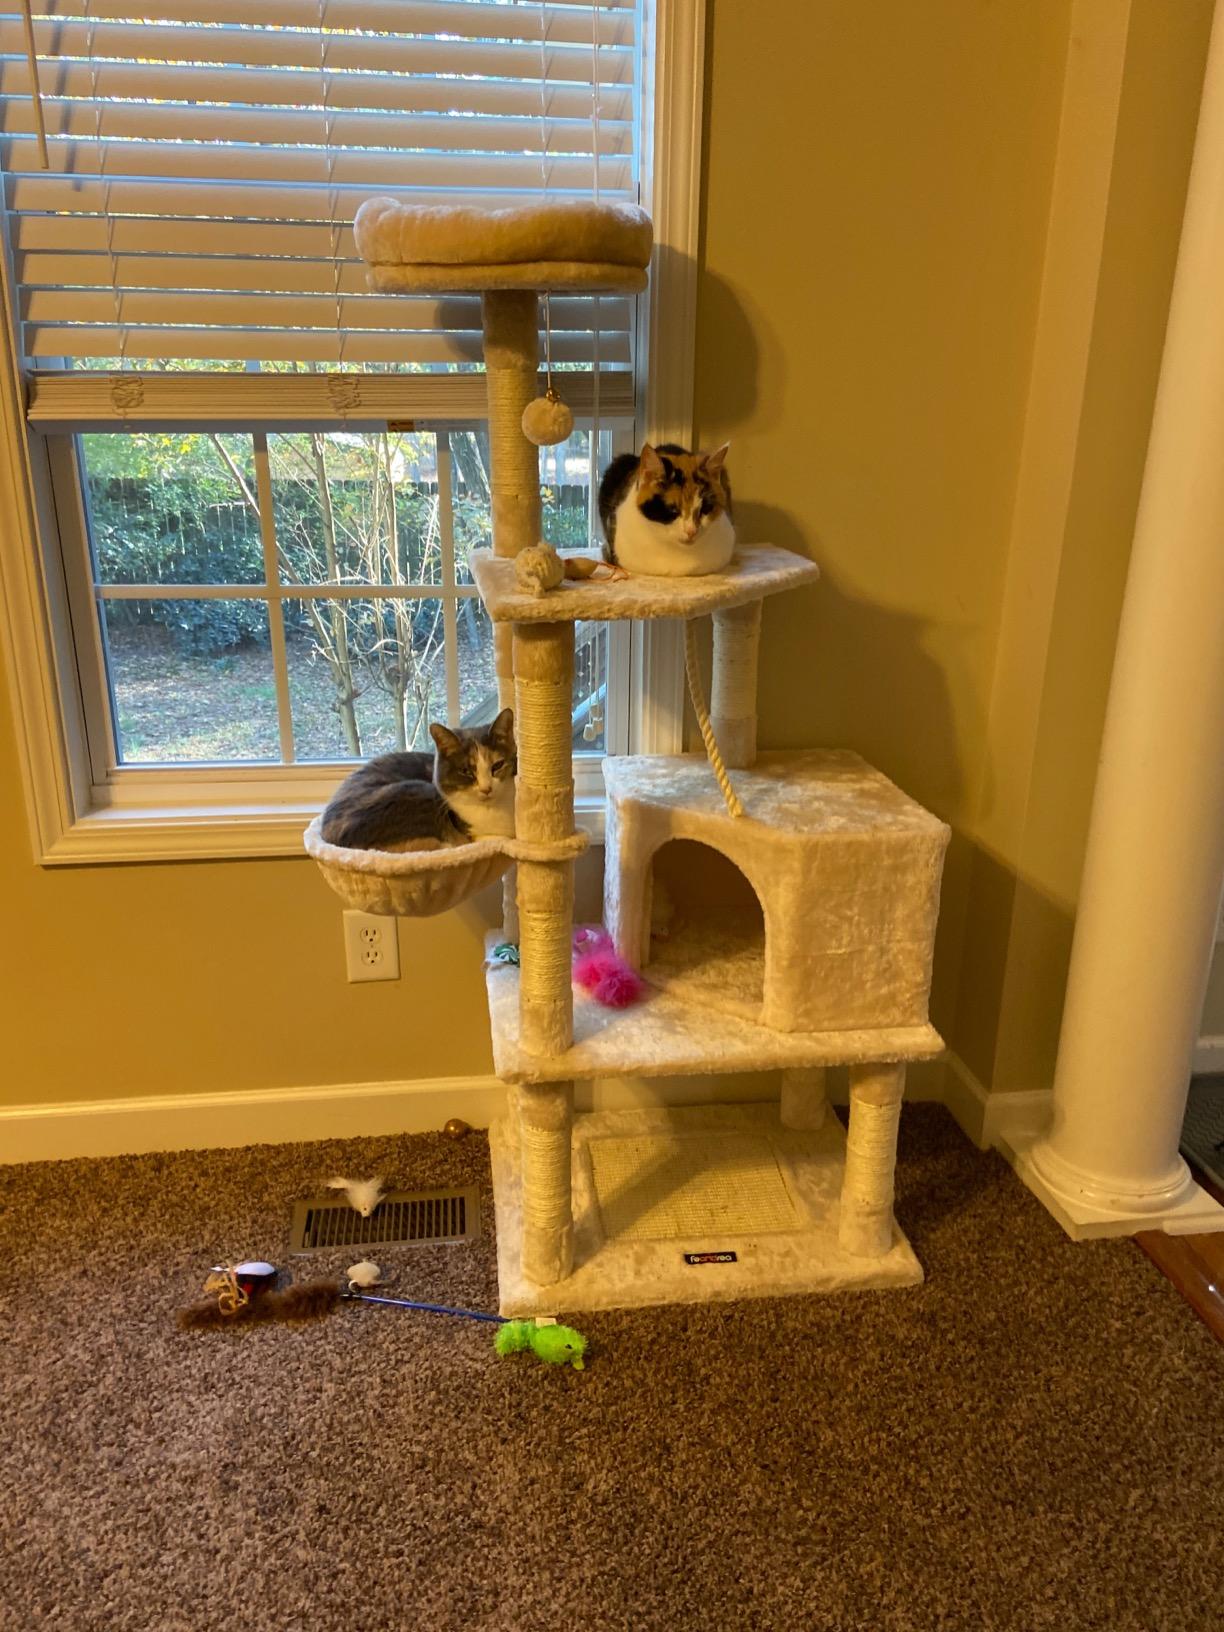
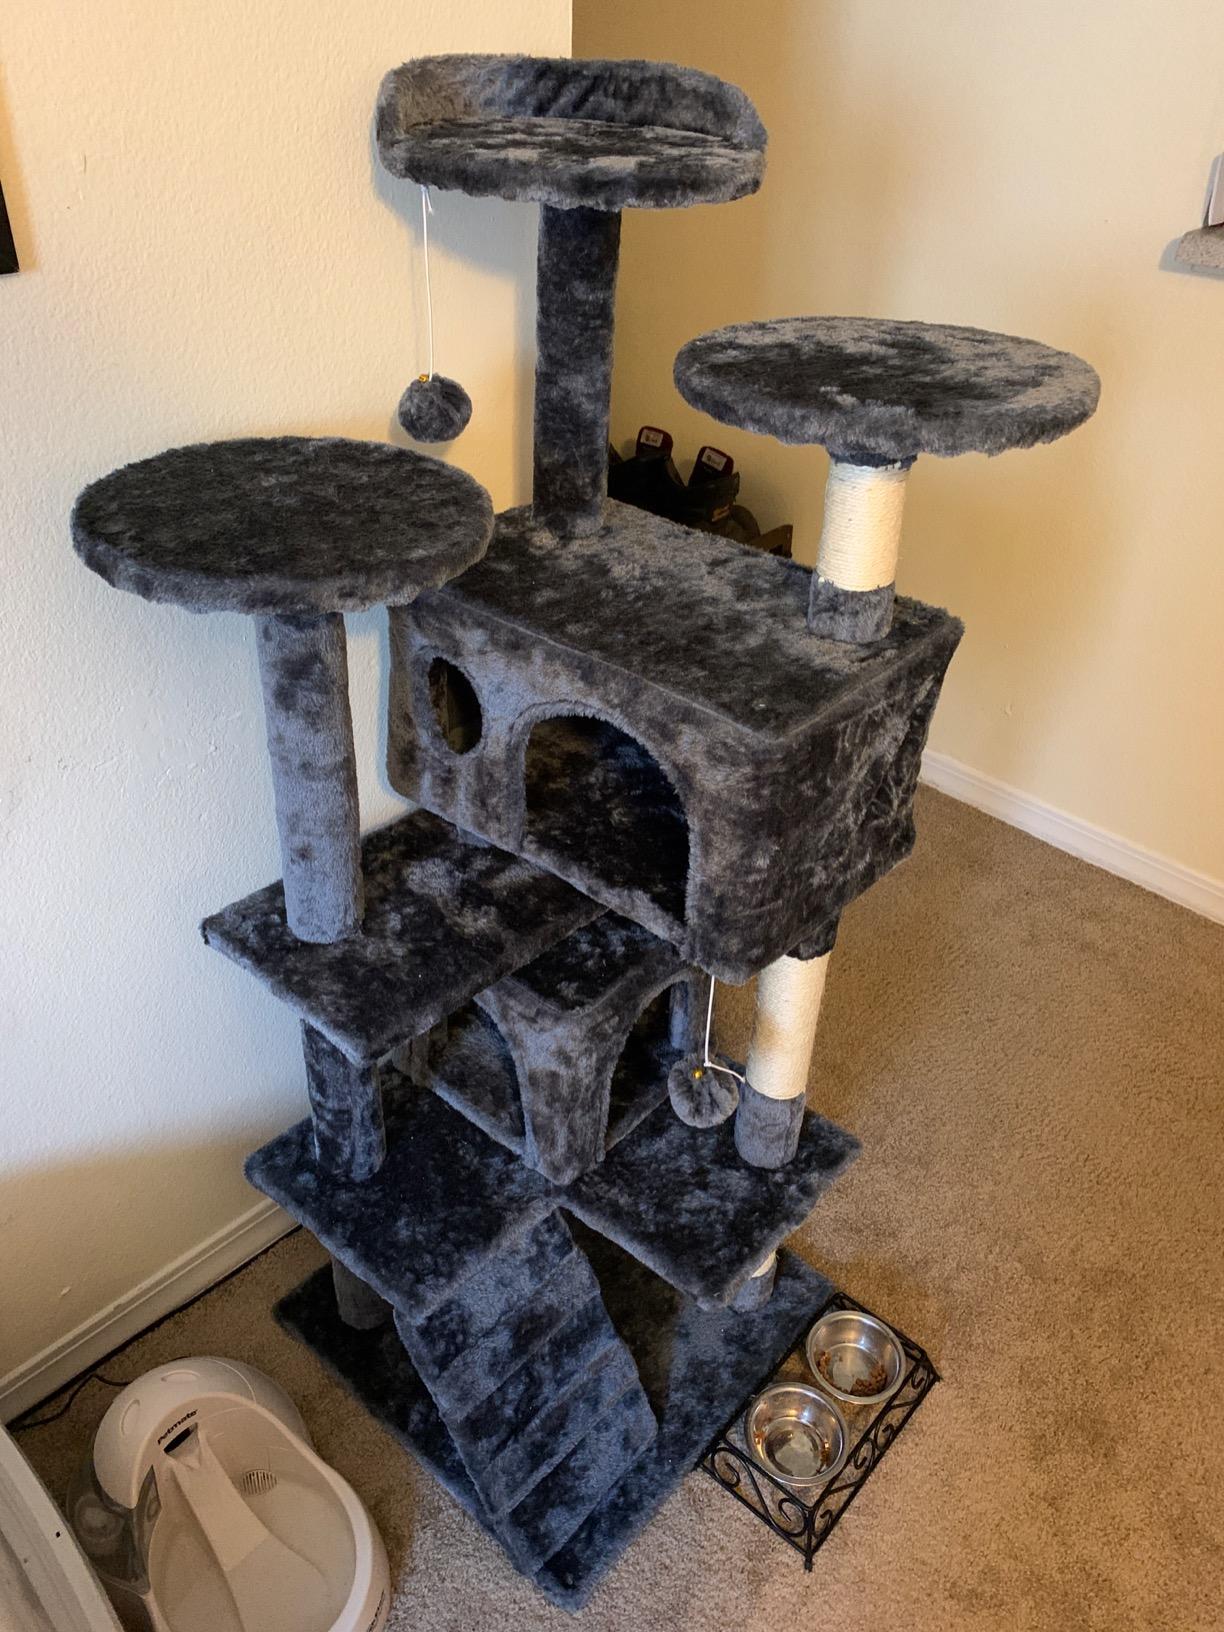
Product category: items_cat tree
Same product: no